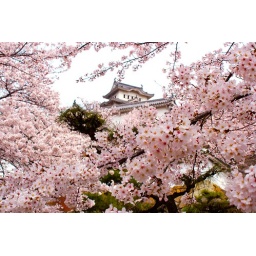
Himeji castle in the middle of Sakura flowers